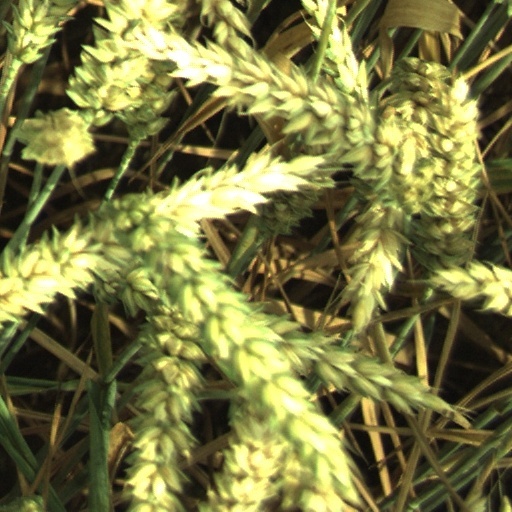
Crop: wheat